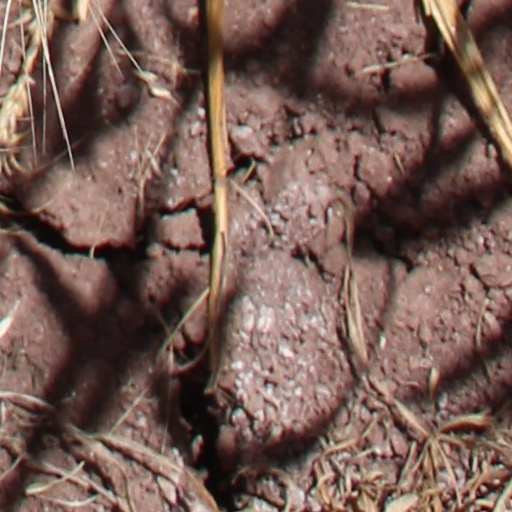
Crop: wheat